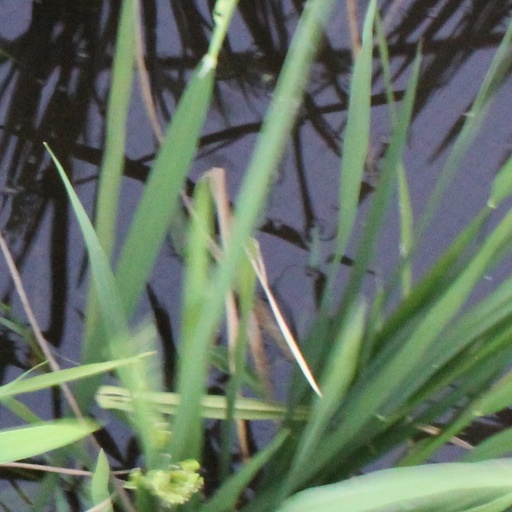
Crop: rice